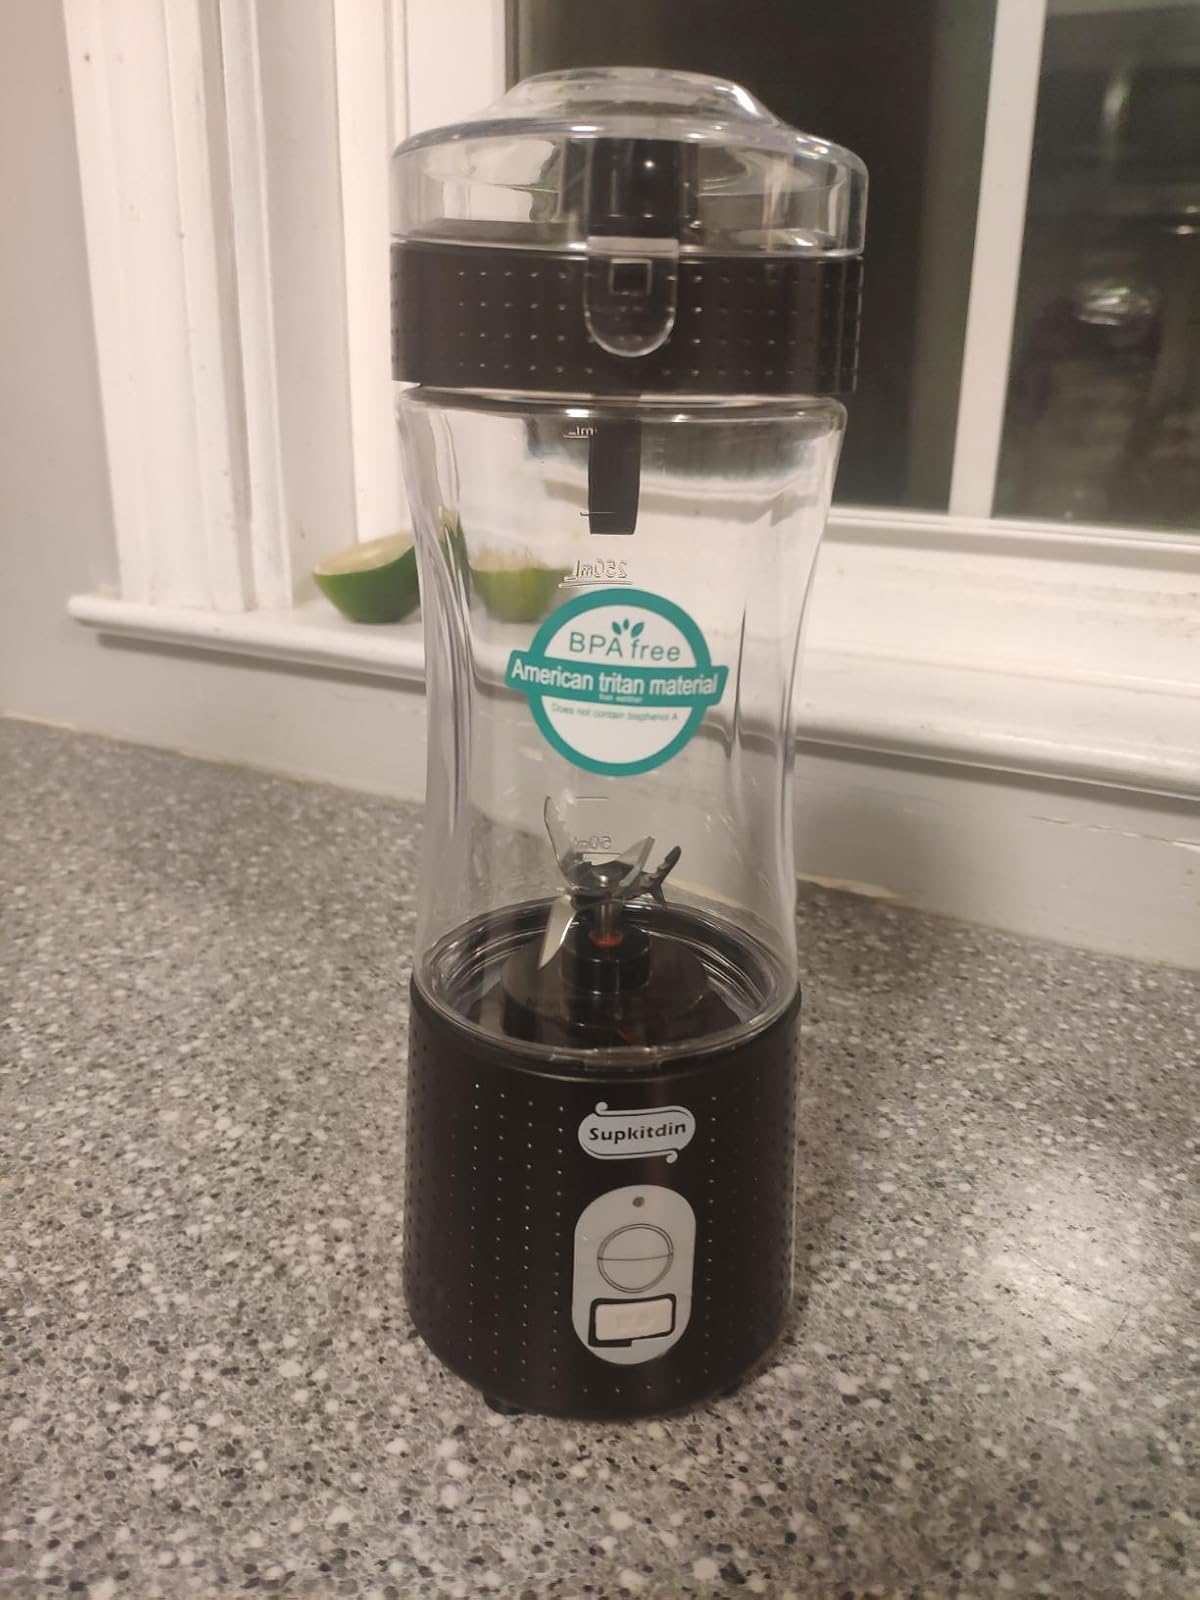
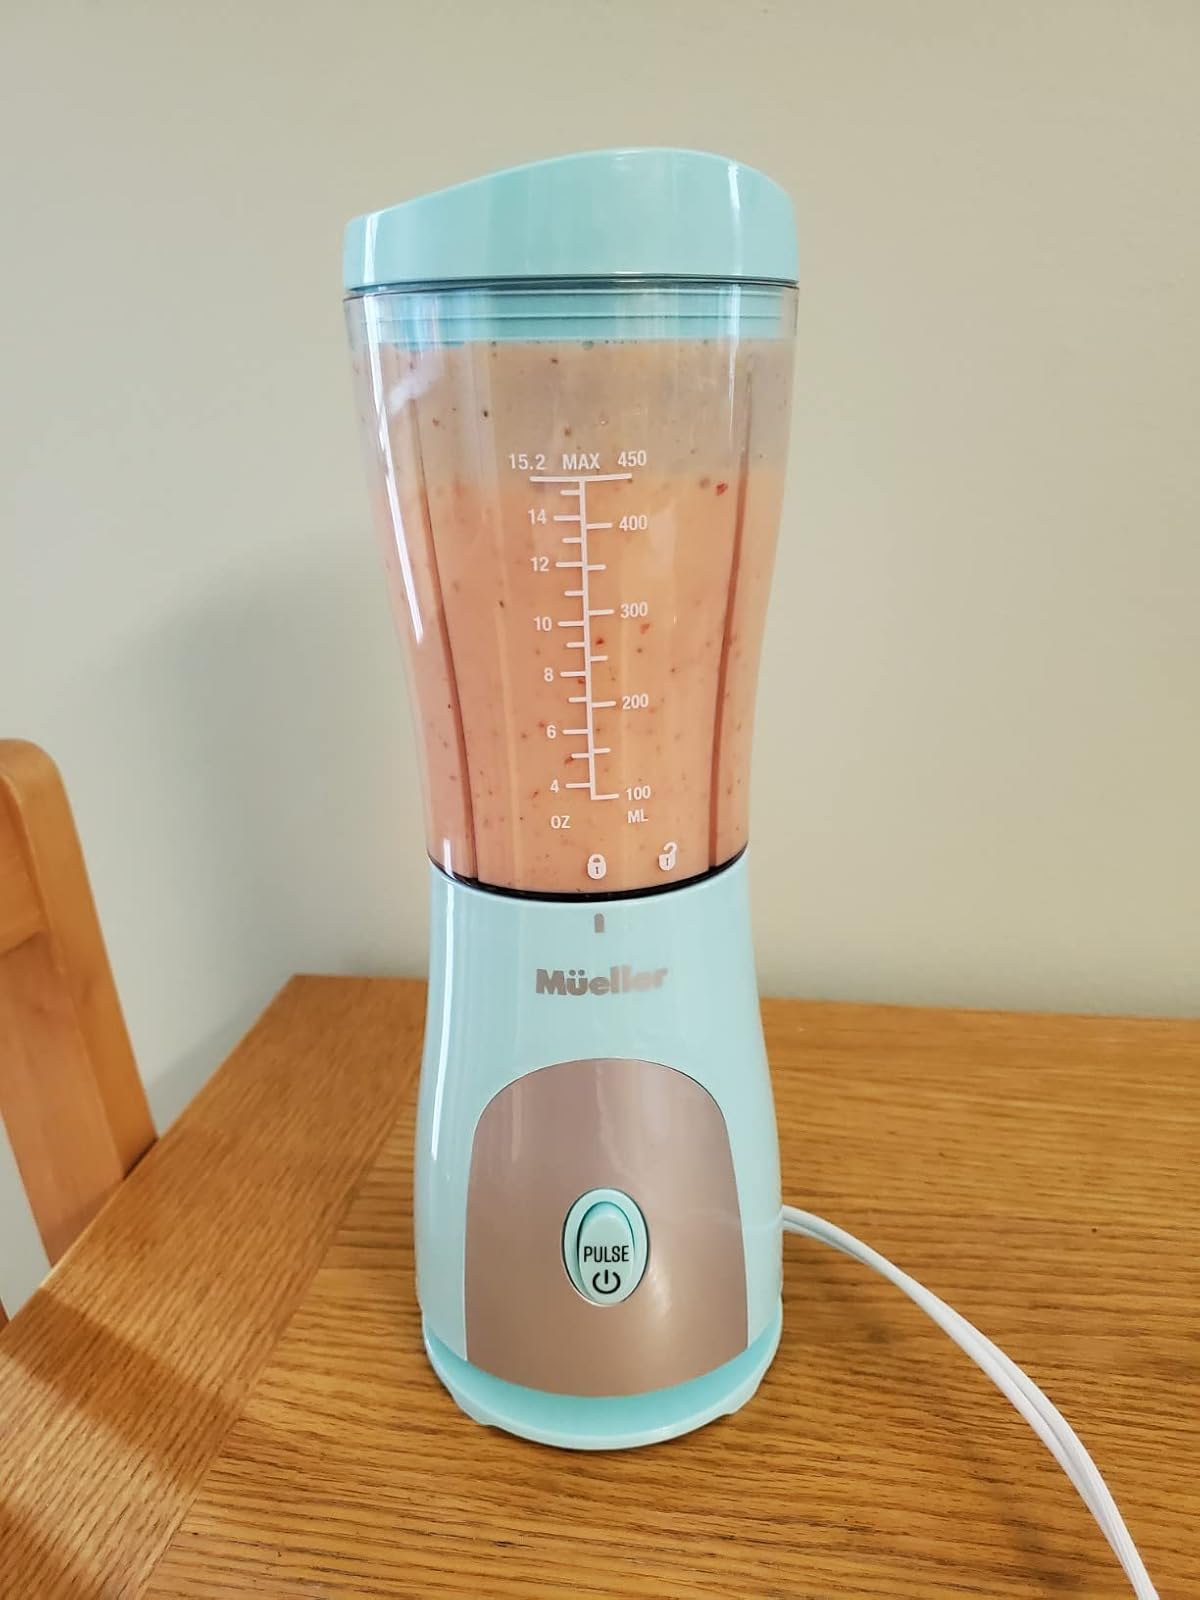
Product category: items_blender
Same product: no